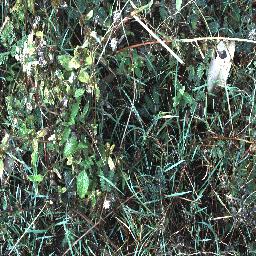
Label: lantana